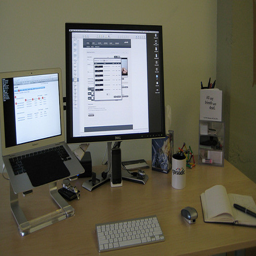
A laptop sits near a monitor on a desktop.
A flatscreen computer monitor next to a Mac Laptop.
The desk has a laptop and monitor screen with a keyboard.
Computer monitors sitting on a desk with key board and office supplies.
A work station with multiple computer screens in operation.